Sky100

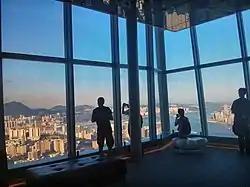
Sky100 observation deck

Interior of Sky100 observation deck

Sky100 is a 360-degree indoor observation deck on the 100th floor of the International Commerce Centre, in West Kowloon, Hong Kong, near Kowloon station. The deck offers views of Hong Kong Island, Victoria Harbour, the Kowloon Peninsula and Tai Mo Shan in the background.